Holy Rosary–Danish Church Historic District

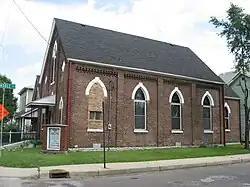
Former Trinity Danish Lutheran Church in Indianapolis, July 2011

Holy Rosary–Danish Church Historic District, also known as Fletcher Place II, is a national historic district located at Indianapolis, Indiana. The district encompasses 183 contributing buildings in a predominantly residential section located in the central business district of Indianapolis. It was developed between about 1875 and 1930, and include representative examples of Italianate, Gothic Revival, Tudor Revival, and Renaissance Revival style architecture. Located in the district is the separately listed Horace Mann Public School No. 13. Other notable buildings include the John Kring House (c. 1872), Trinity Danish Evangelical Lutheran Church (1872), John Wands House (1857), Henry Homburg House (c. 1870), Samuel Keely House (c. 1870), Maria Wuensch Cottage (c. 1900), and Holy Rosary Catholic Church (1911-1925).